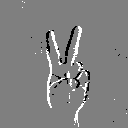
ASL letter: v